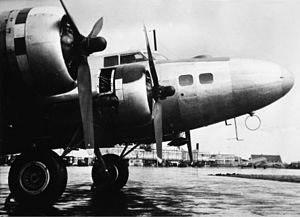
Boeing B-17 Flying Fortress / Operationel historie / Efterkrigstiden / Danmark / Baggrund
OY-DFA, Danmarks eneste Fæstning.
Boeing B-17 Flying Fortress er et firemotors tungt bombefly, udviklet i 1930erne for United States Army Air Corps. Det konkurrerede imod firmaerne Douglas og Martin for en kontrakt på at bygge 200 bombefly. Boeings model havde bedre specifikationer end begge konkurrenterne, og overtraf USAACs krav til flyet. Selv om Boeing tabte kontrakten fordi prototypen havarerede, bestilte USAAC yderligere 13 stk. B-17 til yderligere evaluering. Fra sin introduktion i 1938, blev B-17 Flying Fortress videreudviklet igennem adskillige designforbedringer, og endte med at blive verdens tredjemest producerede bombefly, efter B-24 og multirolle-flyet Ju 88.